Jacky Molard

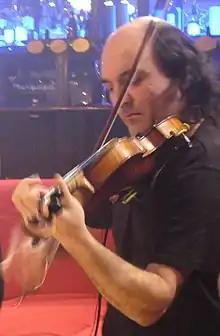
Molard in 2010

Jacky Molard (born 1961) is a Breton musician known for performing Breton folk music. He plays violin, fiddle, guitar and bass. He is or has been a member of , Pennoù Skoulm, the Jacky Molard Acoustic Quartet, and has also played in various groups with Erik Marchand such as Taraf de Caransebes. He is also a composer and producer. Jacky created the "Innacor" Breton/World music label in 2005 along with Erik Marchand and Bertrand Dupont. He has also worked with musicians outside Brittany such as Foune Diarra.